Question: When will the fountain stop?
Tambaya: Yaushe ɓulɓulan zata tsaya?
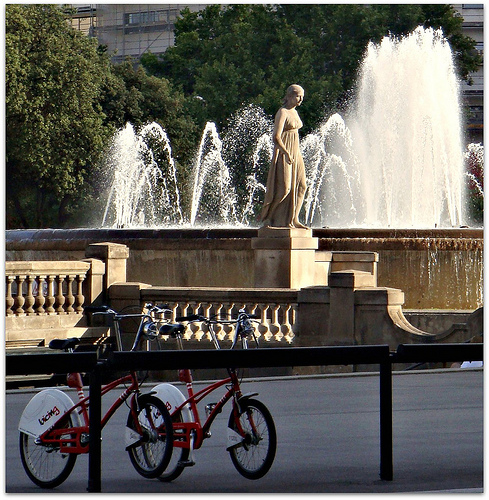
Answer: It is a continous flow.
Amsa: Ta kasance mai cigaba da gudana.